Northbrook Island

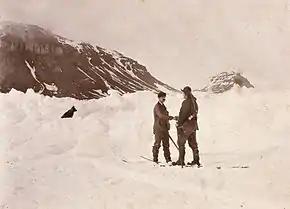
Random meeting between Fridtjof Nansen and Frederick Jackson in 1896.

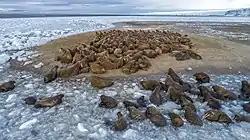
A herd of walruses on Northbrook Island

Northbrook Island is an island located in the southern edge of the Franz Josef Archipelago, Russia. Its highest point is 344 m above sea level.